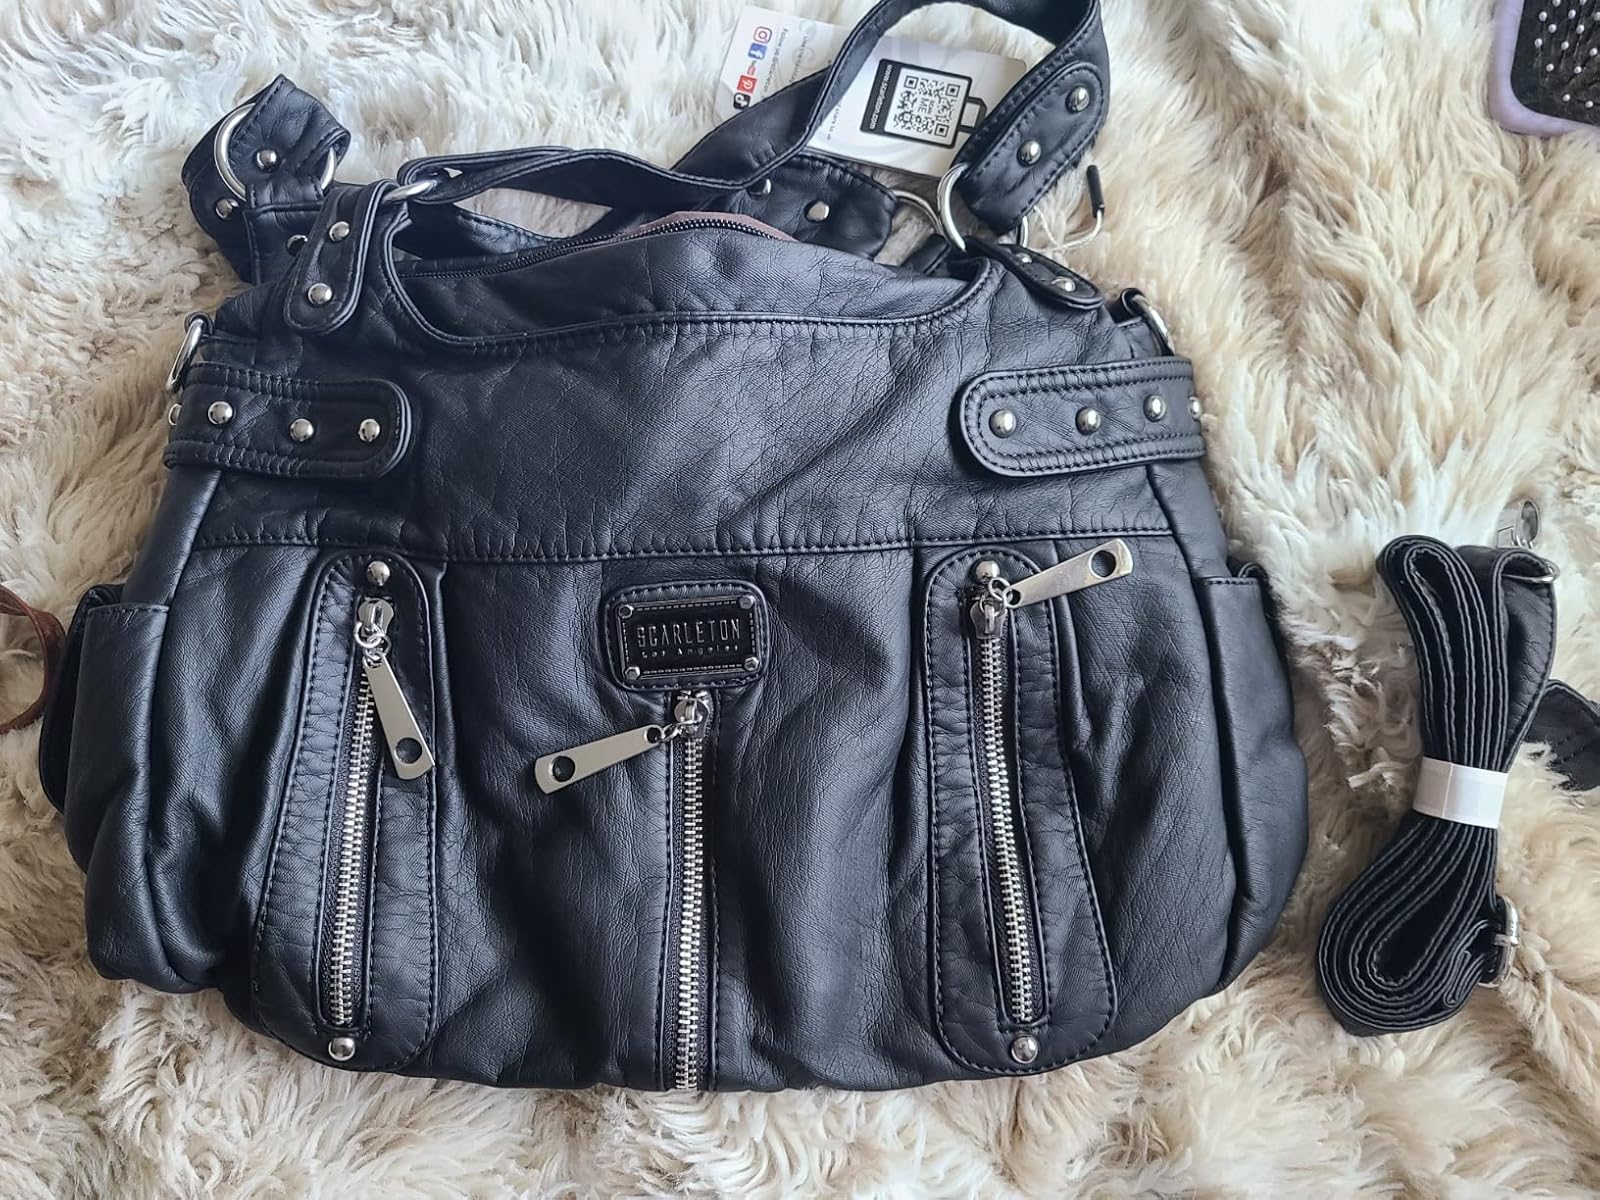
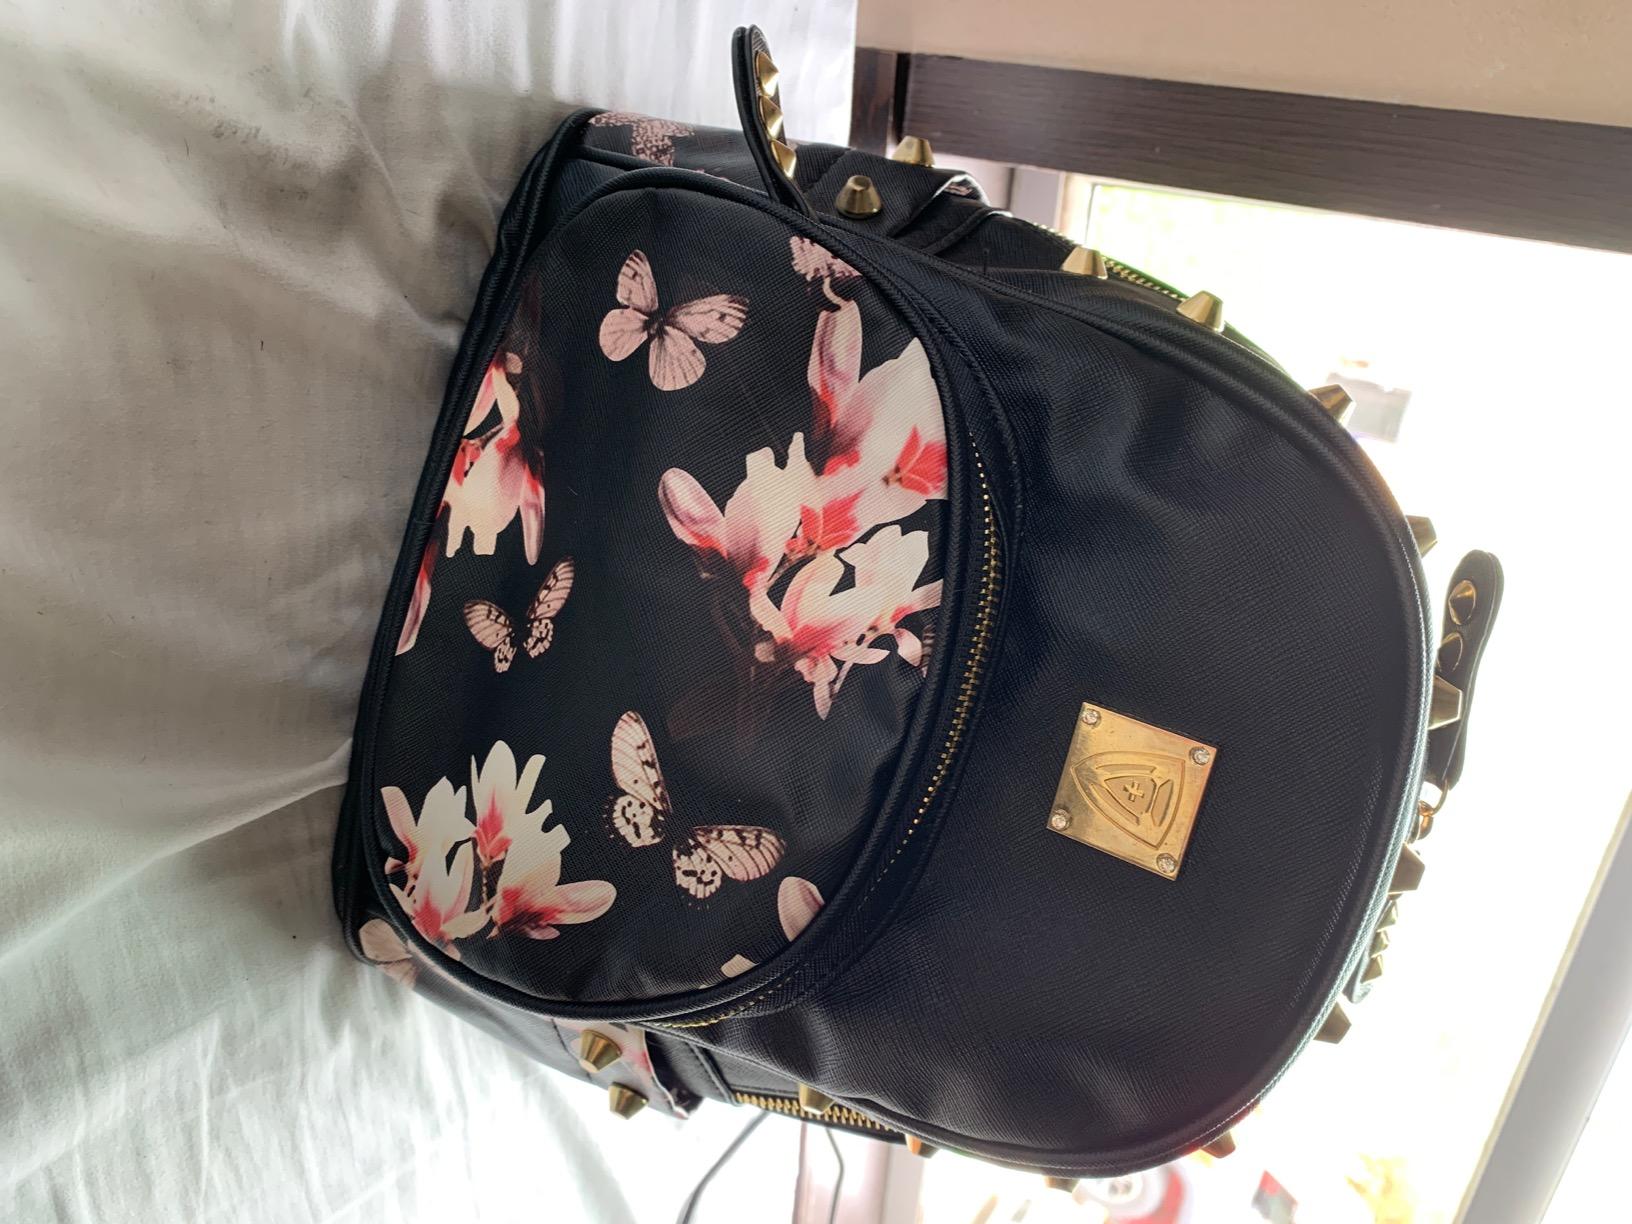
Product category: accessories_handbag
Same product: no